Nahirqo

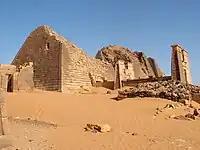

Nahirqo's name is attested in pyramid Beg. N 8 at Meroë; this pyramid belongs to a king whose name is partially preserved as (...)mr(...)t. This king has been identified with Adikhalamani, who is also attested in inscriptions at Philae. Nahirqo was thus likely the wife of Adikhalamani.